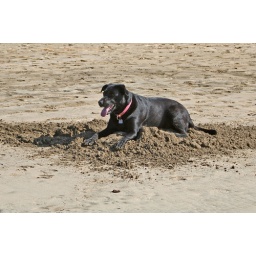
sphynx-esque dog in sand